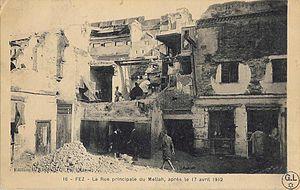
L'histoire des Juifs au Maroc est très ancienne et fut nourrie par diverses vagues de réfugiés à la suite des vicissitudes et persécutions dont ont été victimes les Juifs au cours de l’histoire.
1912 est une année bissextile commençant un lundi.
Le mot pogrom signifie détruire, piller. Il est utilisé spécifiquement dans plusieurs langues pour décrire les attaques, accompagnées de pillages et de massacres, contre les Juifs en Russie, perpétrées par la majorité chrétienne, sans réaction des autorités ou avec leur assentiment, entre 1881 et 1921. Il désigne aussi, de façon générale, des violences et des émeutes sanglantes dirigées par une partie de la population contre des minorités ethniques, religieuses ou d'origine différente de cette population.